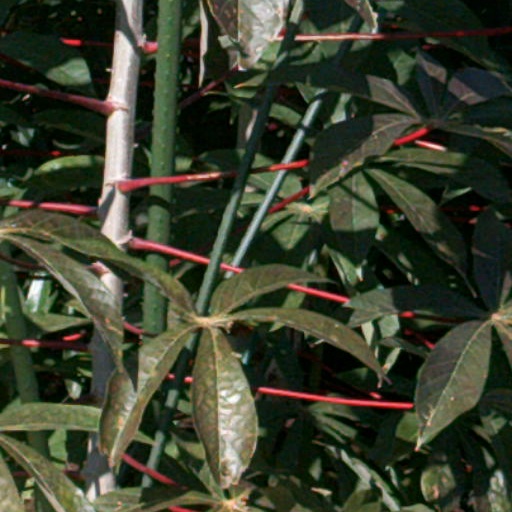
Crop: cassava